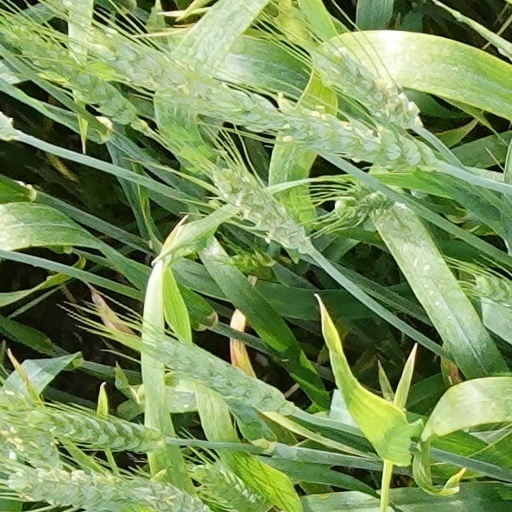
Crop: wheat